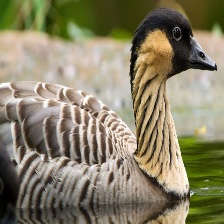
Species: HAWAIIAN GOOSE
Scientific name: BRANTA SANDVICENSIS
ImageNet parent category: goose